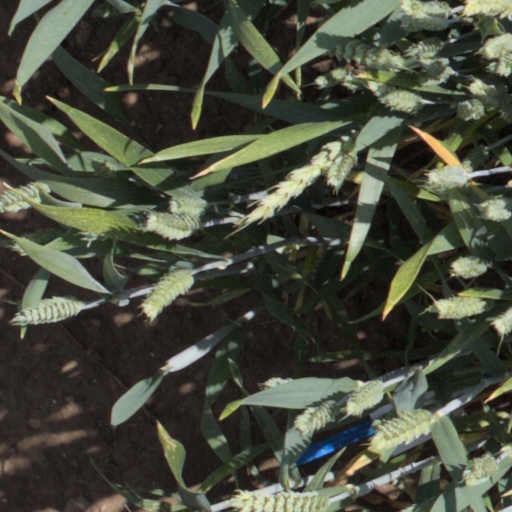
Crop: wheat